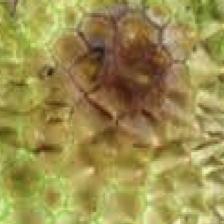
Label: fruit_rot